Night Club (band)

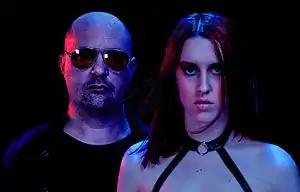
Mark Brooks and Emily Kavanaugh

Night Club is an American electronic band, formed by Mark Brooks (aka 3 Kord Scissor King) and Emily Kavanaugh in 2012. The band is from Los Angeles, California.